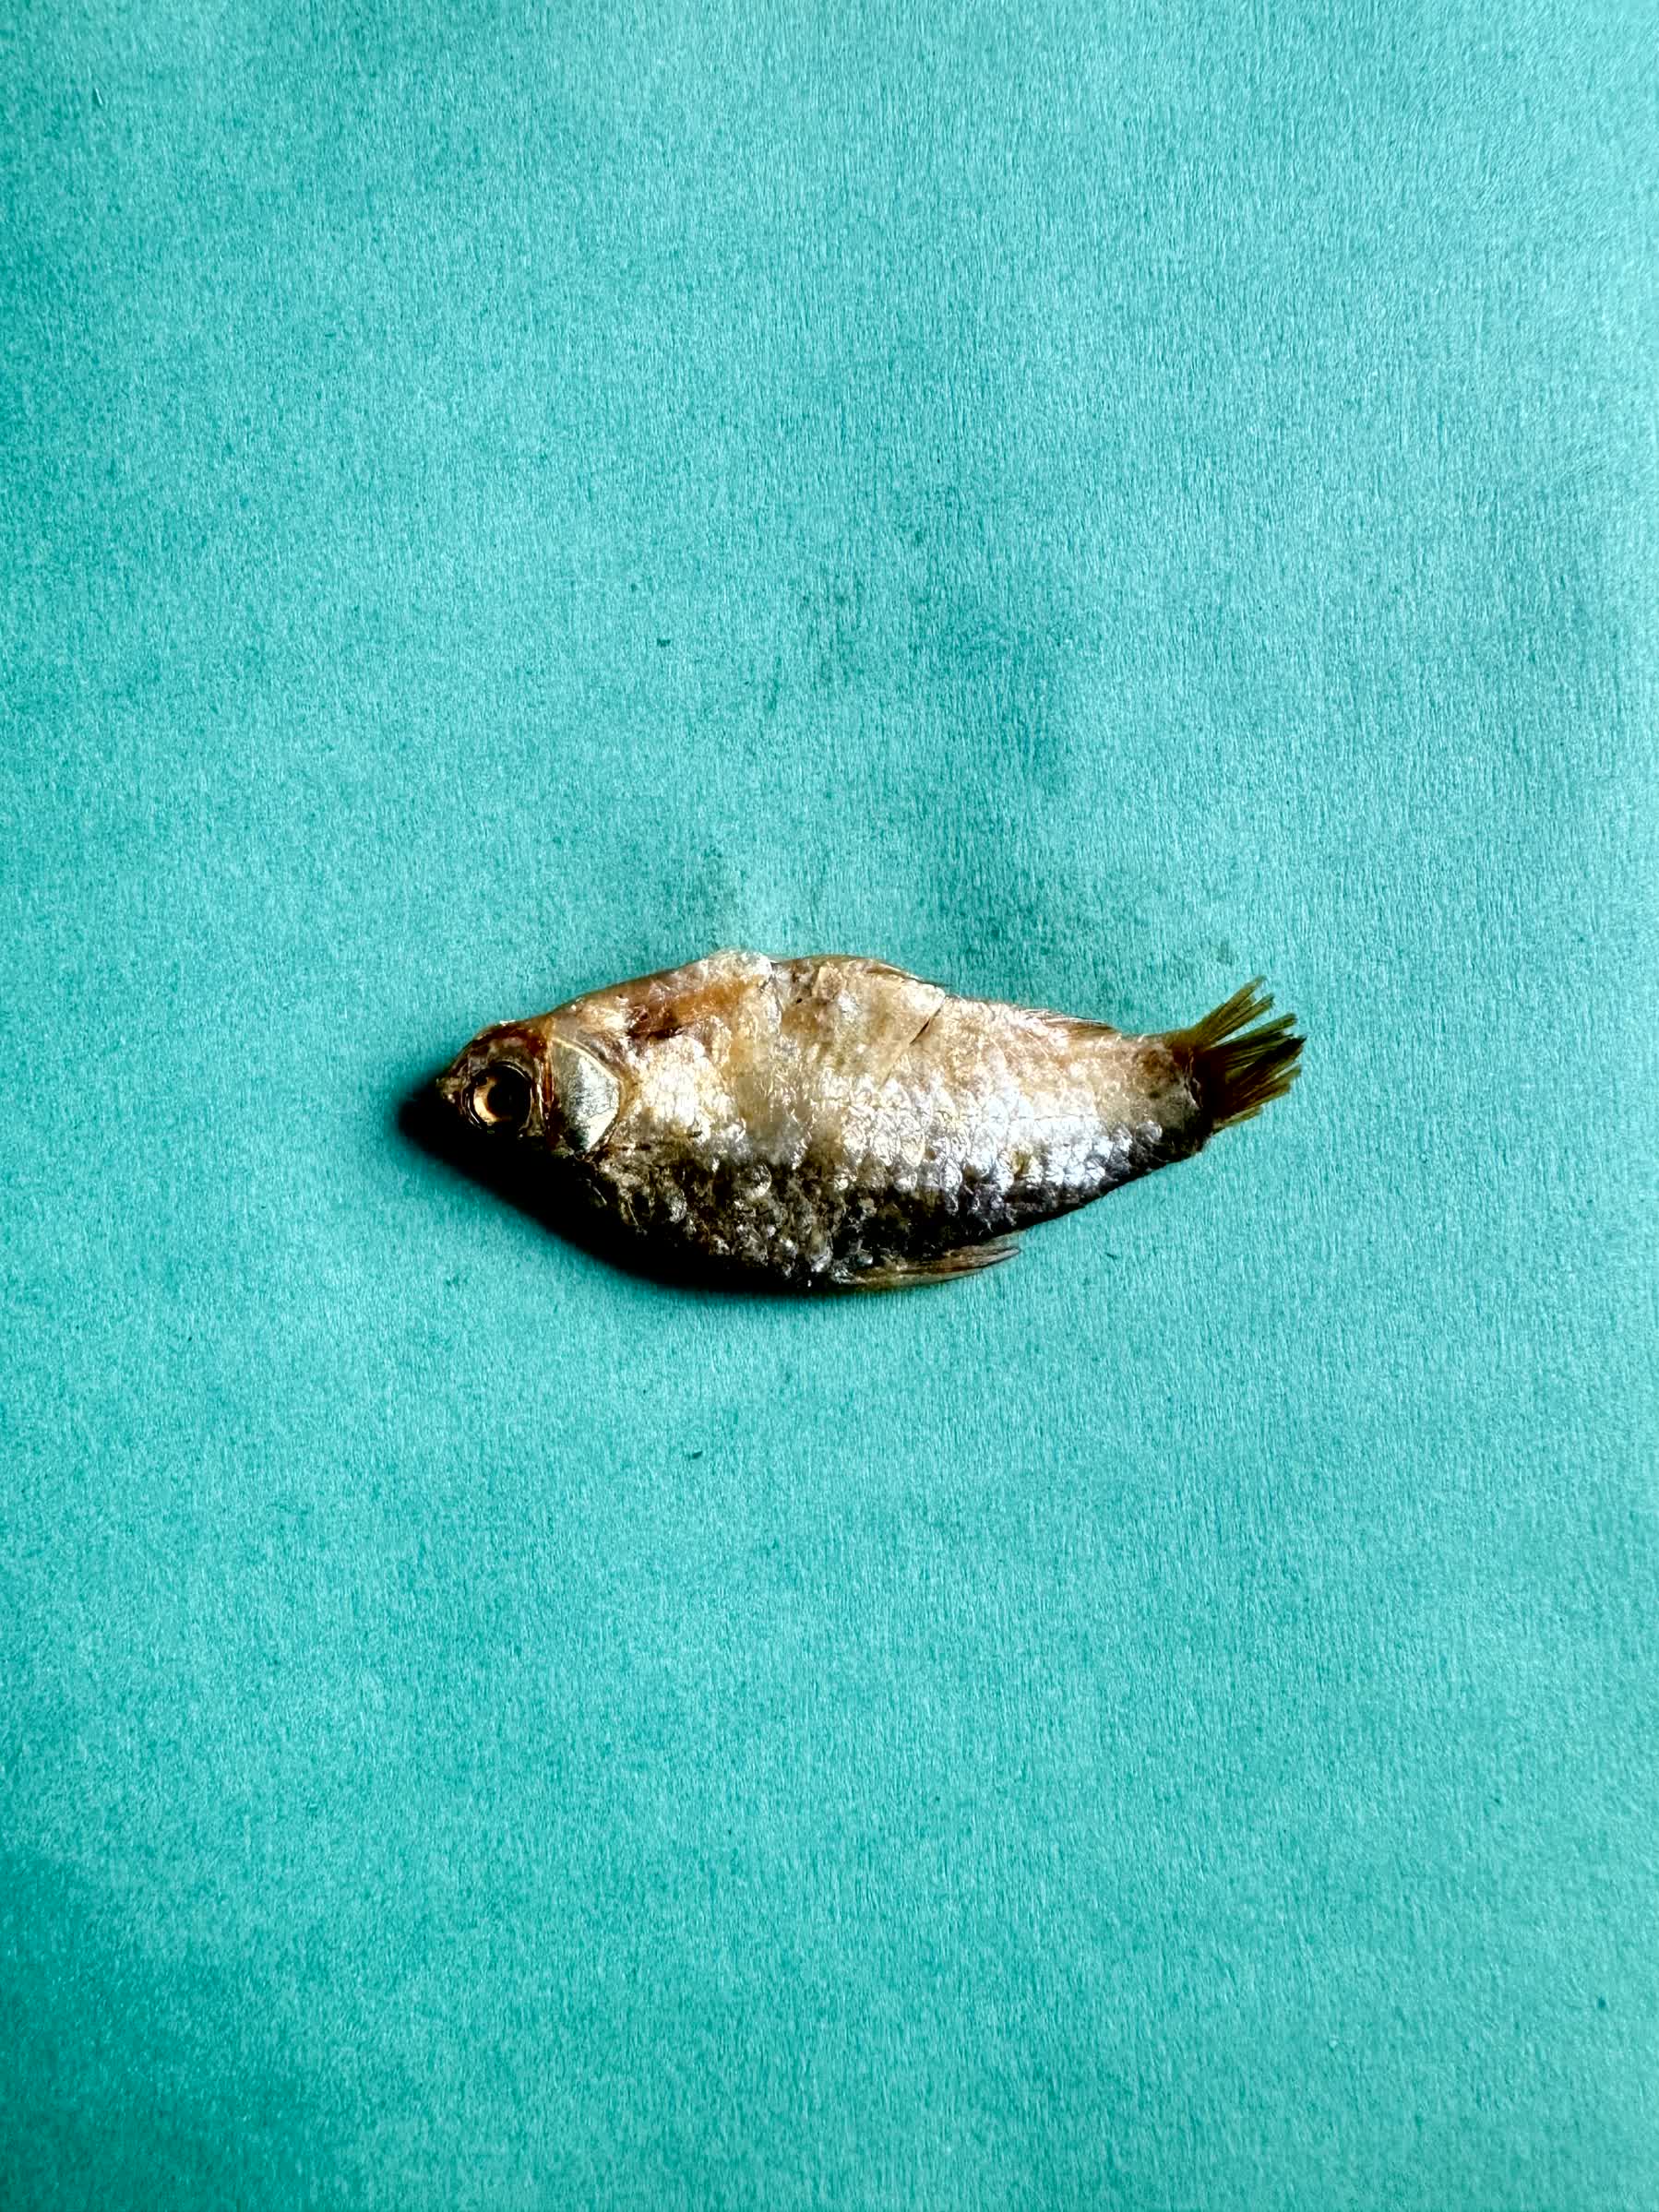
Species: puti chepa